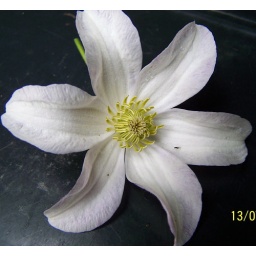
clematis huldine i love this clematis it doesnt go brown in the rain and flowers it seems for months